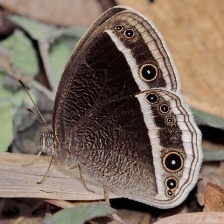
Species: MESTRA